Talmei Yaffe

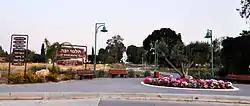
Entrance of Talmei Yaffe

Talmei Yaffe is a moshav shitufi in southern Israel. Located near Ashkelon, it falls under the jurisdiction of Hof Ashkelon Regional Council. In it had a population of .